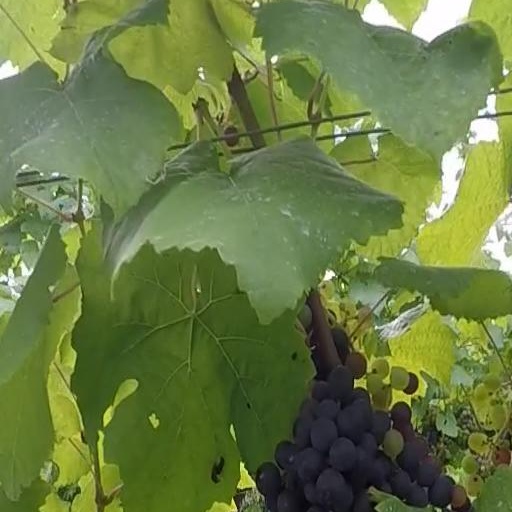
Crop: grape